Eberswalde Hauptbahnhof

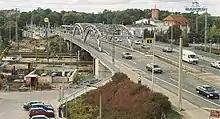
Truss bridge built in 1910 before its demolition in 2004

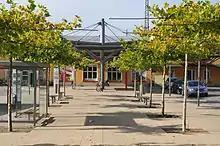
2012

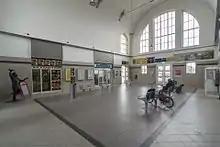
2017

Eberswalde has been a junction since 1866, when a line to Wriezen was opened; it was extended to Frankfurt (Oder) in 1876/77. The station was extended between 1866 and 1867. In 1873, a roundhouse was built with eight stalls and the old two-stall engine shed was demolished. On 7 January 1878, the repair shop of the Berlin-Stettin Railway Company (now the Deutsche Bahn maintenance depot), was opened. Near the station, a line towards Joachimsthal and Templin was opened in 1898, starting from a junction at the nearby station of Britz on the Berlin–Szczecin line. Between 1906 and 1910, the station was remodelled extensively for the first time. It received several platforms, a pedestrian tunnel, a large lobby and several restaurants. In the following decades Eberswalde was a popular destination for Berliners and the station restaurants were especially well attended.